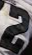
Number: 2